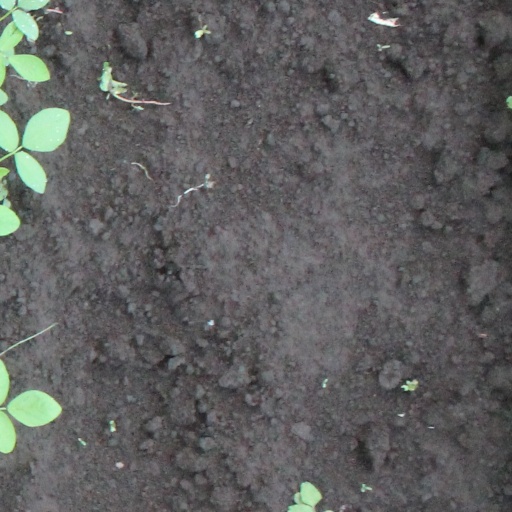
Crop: soybean